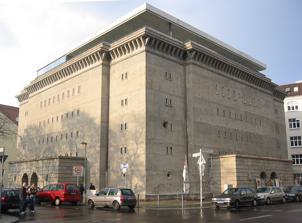
Building: Bunker (Berlin)
Country: Germany
Year built: 1943
This article is about the former bunker which is now a gallery. For Hitler's demolished bunker, see Führerbunker . Air-raid shelter Der Bunker 1km 0.6miles Bunker Location of the Bunker in Berlin The Bunker (also Reichsbahnbunker Friedrichstraße ) in Berlin-Mitte , Germany, is a listed air-raid shelter that was constructed in 1943 and is nowadays used as an art gallery and private apartment. History and description Originally based on plans of the architect Karl Bonatz , it was constructed in 1943 by Nazi Germany to shelter up to 3,000 Reichsbahn train passengers. The square building has an area of 1,000 square metres (11,000 sq ft) and is 18 metres (59 ft) high; its walls are up to 3 metres (9.8 ft) thick. There are 120 rooms on five floors. In May 1945, the Red Army took the building and turned it into a prisoner-of-war camp . From 1949, it was used to store textiles and from 1957, as storage for dry and tropical fruit, which is why the building was known as the Banana Bunker among East Berliners. In the summer of 1992, it was turned into a hardcore techno and fetish club called "Bunker". Gabba , hard trance , house and breakbeat parties were held on four floors. After a police raid in 1995 the events became more irregular. A further raid in 1996 placed severe building restrictions on the tenants, causing the club to close. The annual Fuckparade began in part to protest the closing of the club; for several years, the demonstrations would start at the Bunker. In 2001, real estate investor Nippon Development Corporation GmbH bought the building from the government. In 2002, it was the venue of the Berlin art festival "Insideout". Boros Collection Christian Boros purchased the bunker for his private collection of contemporary art in 2003. He subsequently had architects Jens Casper and Petra Petersson convert the building into a 32,000-square-foot (3,000 m 2 ) exhibition space and build a 4,800-square-foot (450 m 2 ) glass-walled penthouse on the roof. The renovation work was finished in 2007. The interior design of the penthouse was featured in a 2017 Financial Times article. The first exhibition of the permanent collection opened in 2008, featuring selected sculptures, installations, and light and performance works by, among others, Olafur Eliasson , Elmgreen and Dragset , Robert Kusmirowski , Sarah Lucas , Tobias Rehberger, Anselm Reyle , Monika Sosnowska , Santiago Sierra , and Rirkrit Tiravanija . That show opened in 2008 and attracted 120,000 visitors during its nearly four-year run. Opened in 2012, "Sammlung Boros #2," features 130 works by 23 artists, including Ai Weiwei , Thea Djordjadze , Klara Liden , Wolfgang Tillmans , Cerith Wyn Evans . This was replaced in 2018 by "Boros Collection / Bunker #3", which includes works from the artists Martin Boyce , Andreas Eriksson , Guan Xiao , He Xiangyu , Uwe Henneken , Yngve Holen , Sergej Jensen , Daniel Josefsohn , Friedrich Kunath , Michel Majerus , Fabian Marti , Kris Martin , Justin Matherly , Paulo Nazareth , Peter Piller , Katja Novitskova , Pamela Rosenkranz , Avery Singer , Johannes Wohnseifer . See also List of electronic dance music venues References